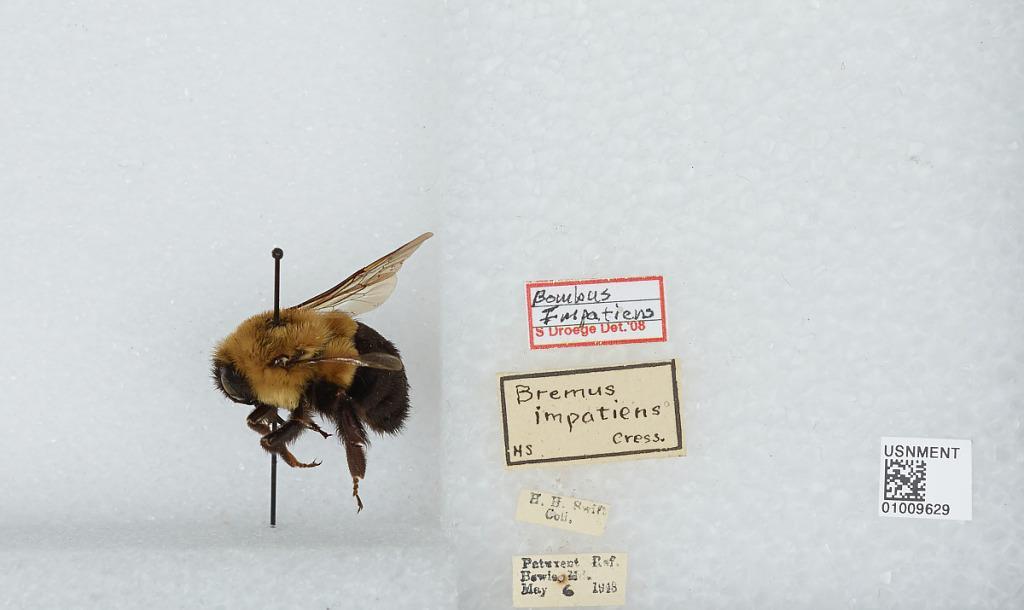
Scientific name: Bombus (Pyrobombus) impatiens Cresson
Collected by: H. Swift
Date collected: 1918-5-6
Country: United States
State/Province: Maryland
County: Prince George's
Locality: Patuxent Research Refuge, Bowie
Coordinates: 38.5393, -76.7486
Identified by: Droege, S. W.